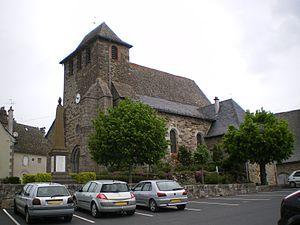
Église de Saint-Mamet, Cantal, France
Saint-Mamet-la-Salvetat est une commune française située dans le département du Cantal, en région Auvergne-Rhône-Alpes.